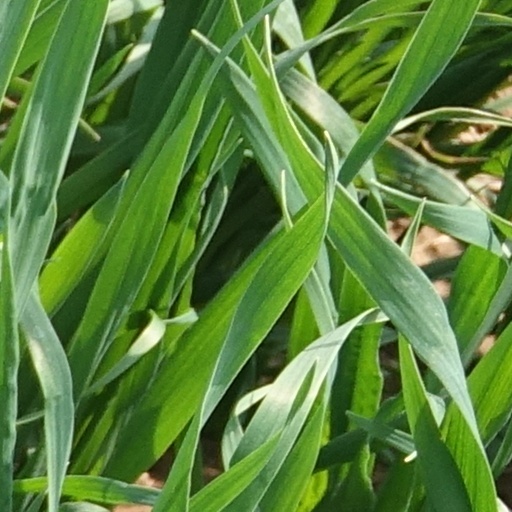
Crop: wheat